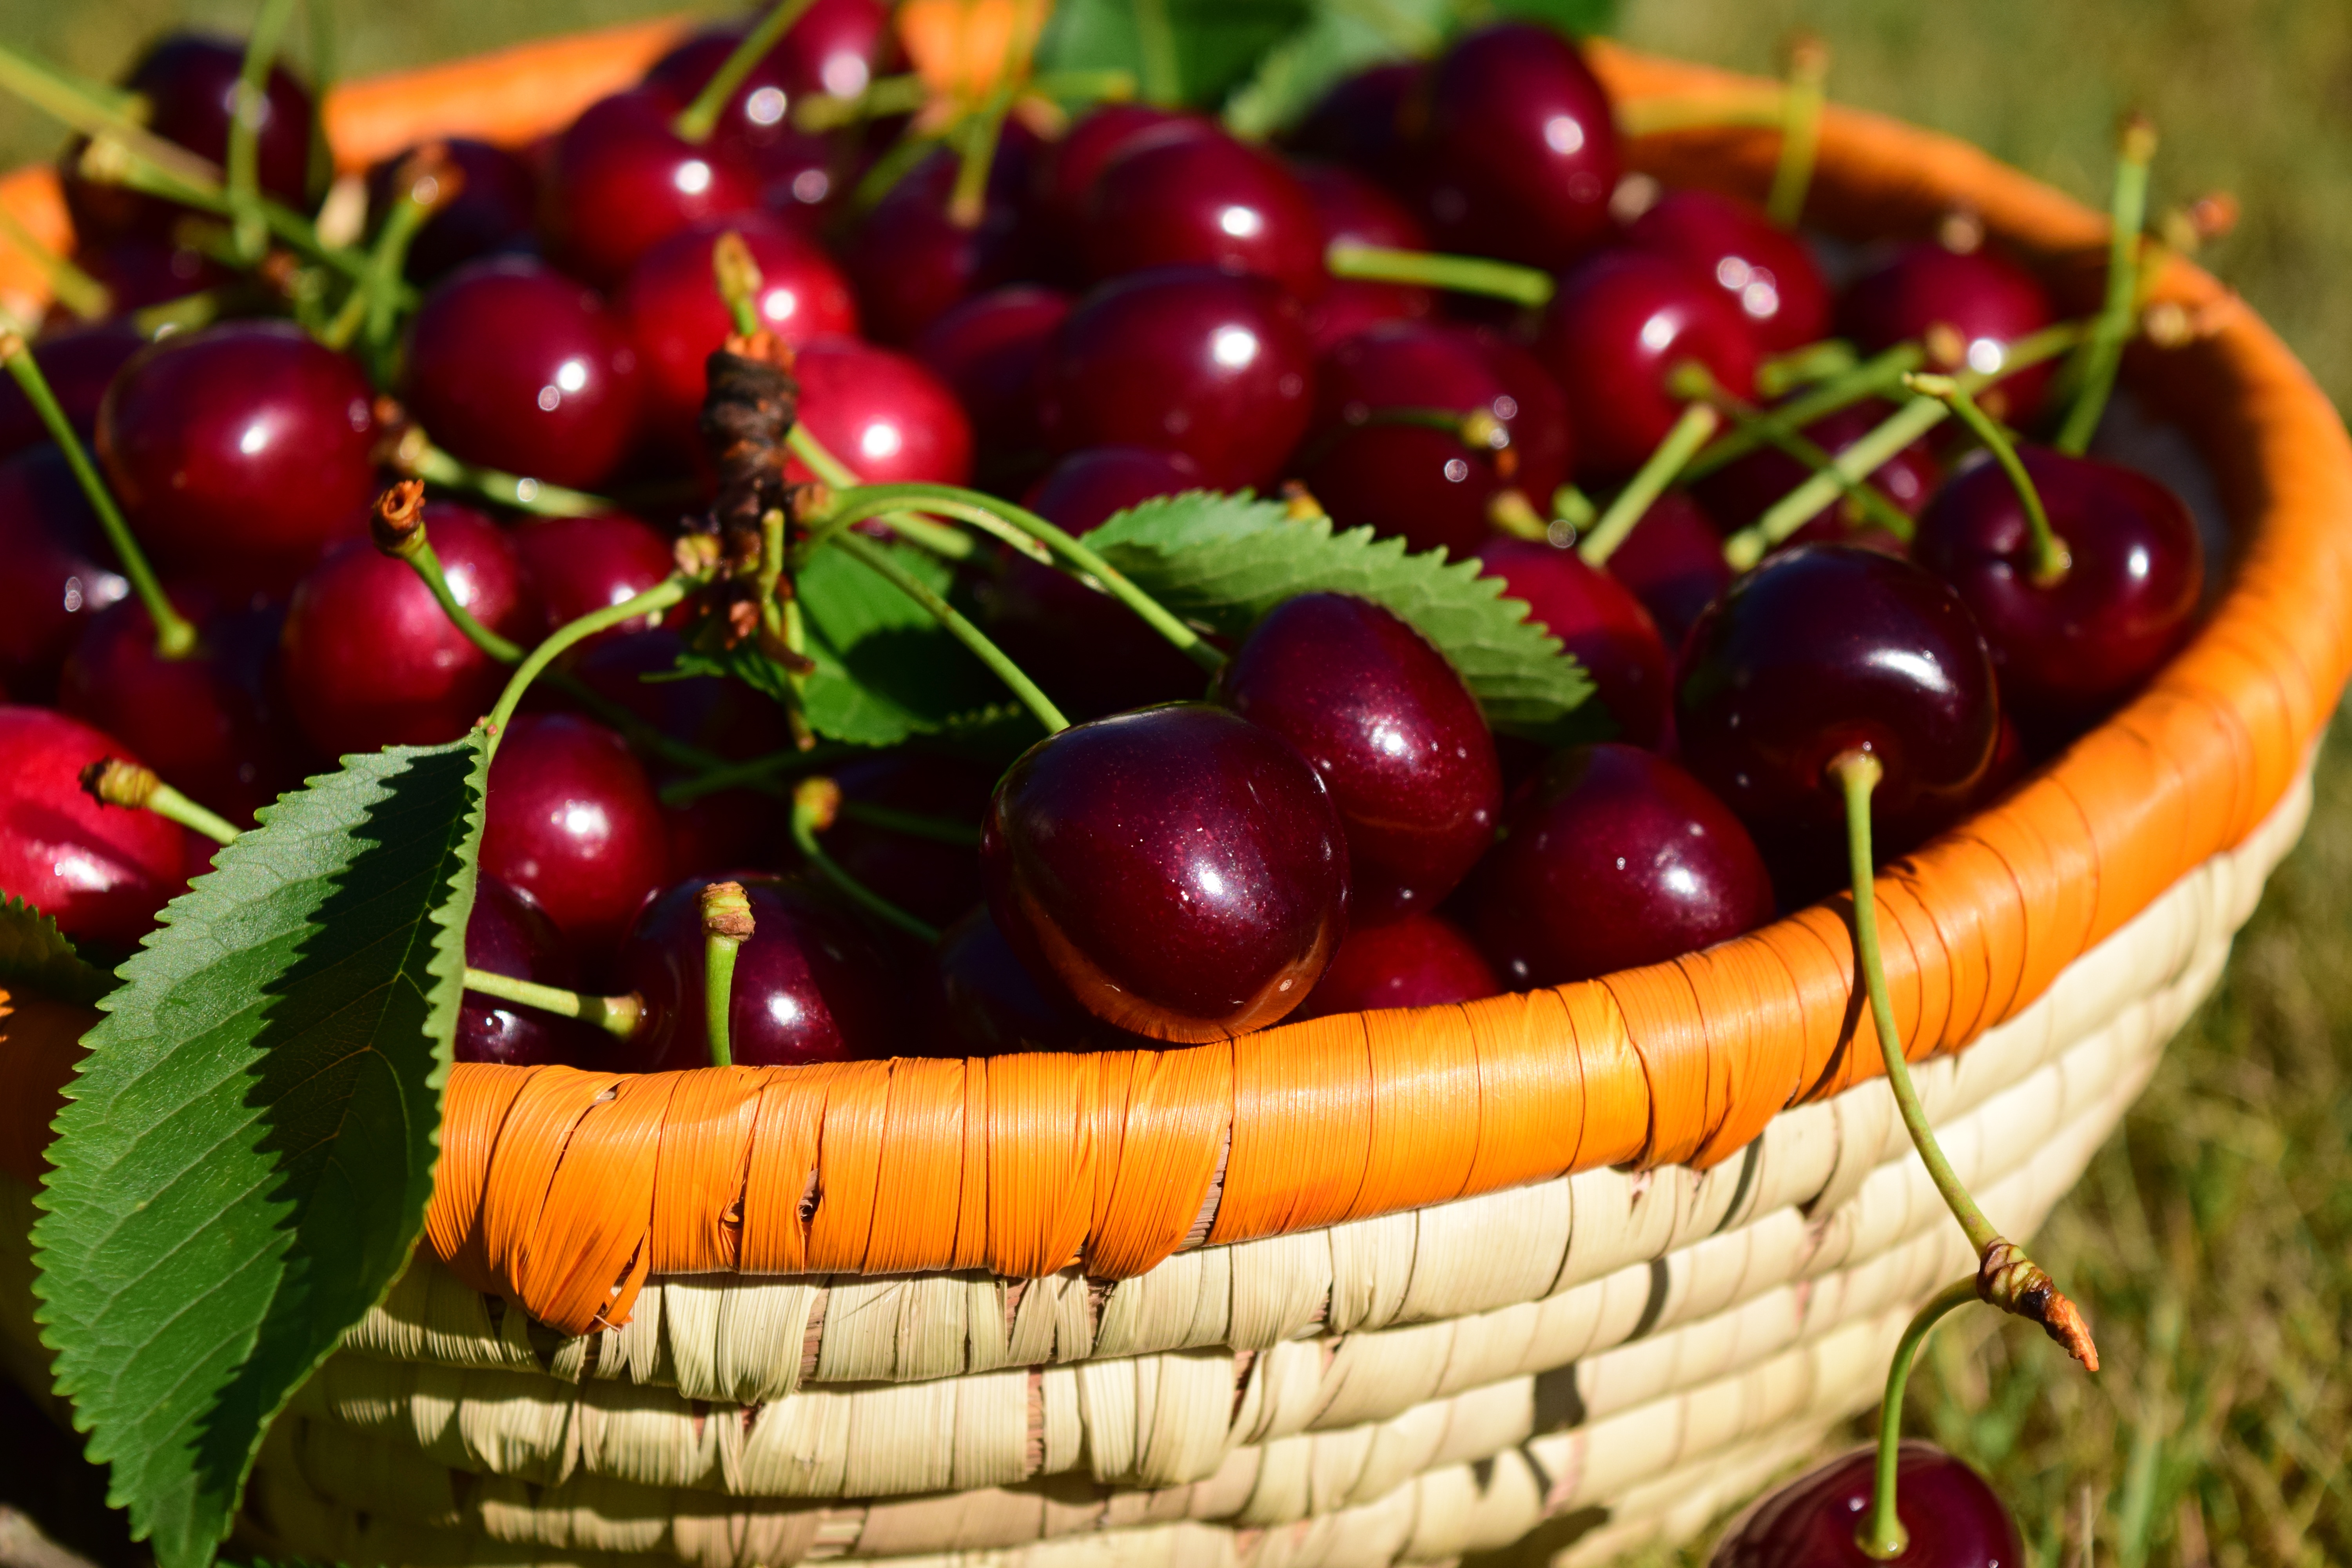
plant, fruit, summer, food, red, produce, garden, basket, healthy, cherry, cherries, flowering plant, rose family, cherry harvest, sweet cherry, land plant